Ford straight-six engine

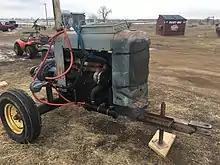

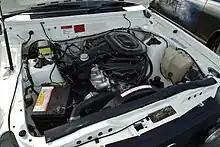
The Australian Ford straight-six as seen in an XD series Ford Falcon, following adoption of a crossflow design in 1976, and an alloy cylinder head in 1980.

The six was first offered in the F-Series for 1965. It is essentially a with a longer stroke of . The two engines are nearly identical; the differences are in the rotating assembly and combustion chamber sizes in the head (the heads are interchangeable). It produced (gross). The 300 became the base F-Series engine in 1975 at (horsepower number changes due to Ford switching to net power ratings in 1972). Power outputs were increased to roughly during the early 1980s, before fuel injection was introduced. This became the primary engine of the line, eclipsing the 240. Unlike the Falcon engine, it featured separate intake and exhaust manifolds, which could be easily replaced with aftermarket manifolds offering the promise of even more power, through the installation of larger carburetors and a higher flowing exhaust system.